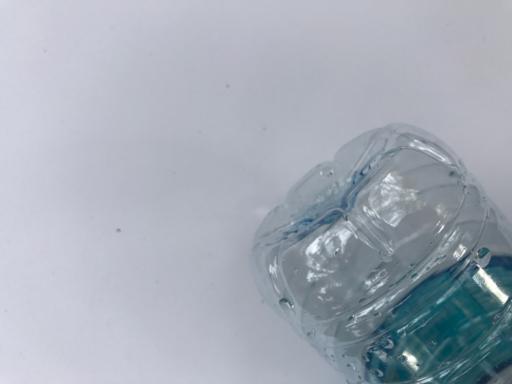
Waste category: plastic